History of Austria

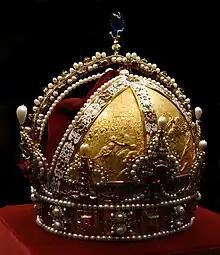

When Martin Luther posted his ninety-five theses to the door of the Castle Church in Wittenberg in 1517, he challenged the very basis of the Holy Roman Empire, Catholic Christianity, and hence Habsburg hegemony. After the Emperor Charles V interrogated and condemned Luther at the 1521 Diet of Worms, Lutheranism and the Protestant Reformation spread rapidly in the Habsburg territories. Temporarily freed from war with France by the 1529 Treaty of Cambrai and the denouncement of the ban on Luther by the Protestant princes at Speyer that year, the Emperor revisited the issue next at the Diet of Augsburg in 1530, by which time it was well-established.